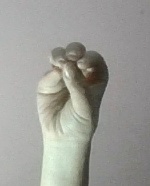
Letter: ha